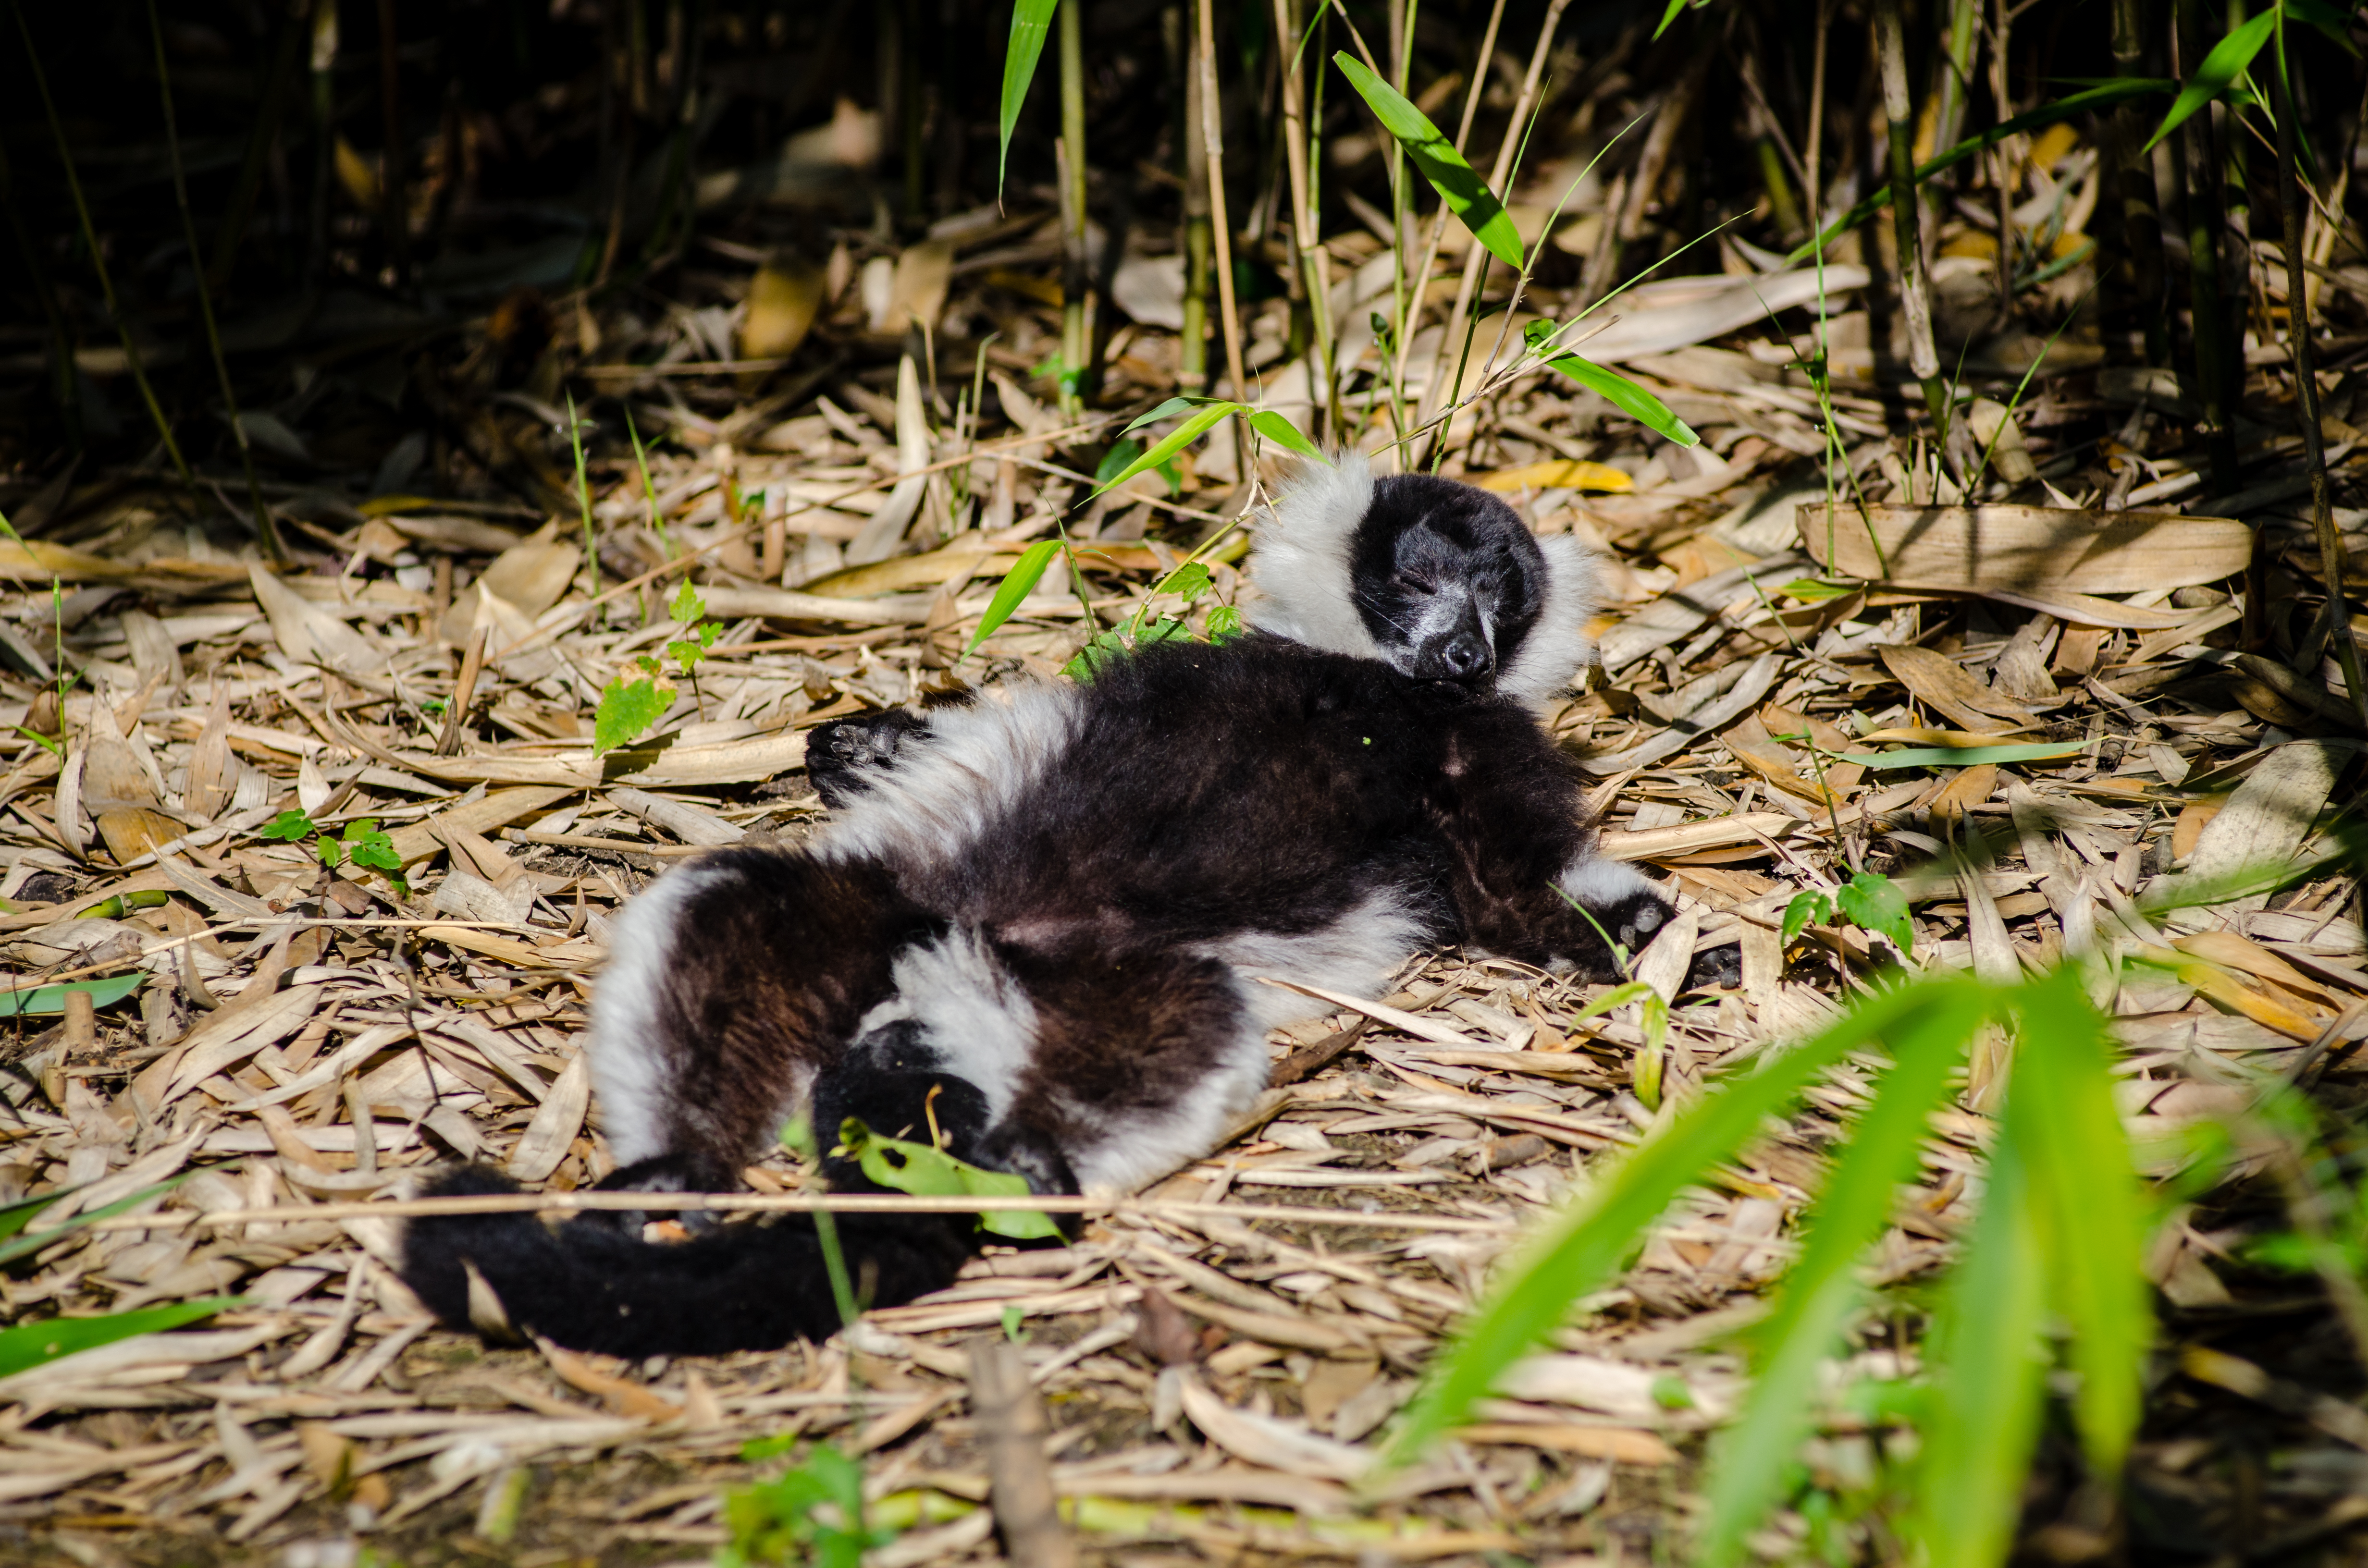
grass, white, animal, wildlife, zoo, jungle, kitten, cat, mammal, black, fauna, rabbit, eyes, madagascar, germany, deutschland, schwarz, tier, augen, lemur, tierpark, madagaskar, ruffed, weiser, vari, lemuren, rabits and hares